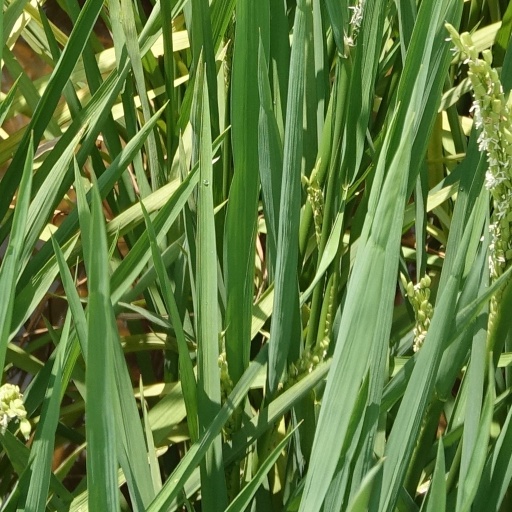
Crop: rice